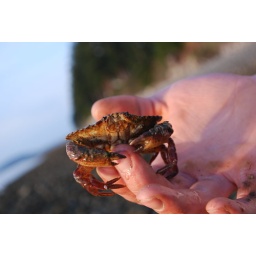
This cute little guy was hiding underneath a rock at the Hood Canal beach also!